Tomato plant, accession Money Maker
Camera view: horizontal (90 deg, fisheye); turntable rotation: 90 degrees
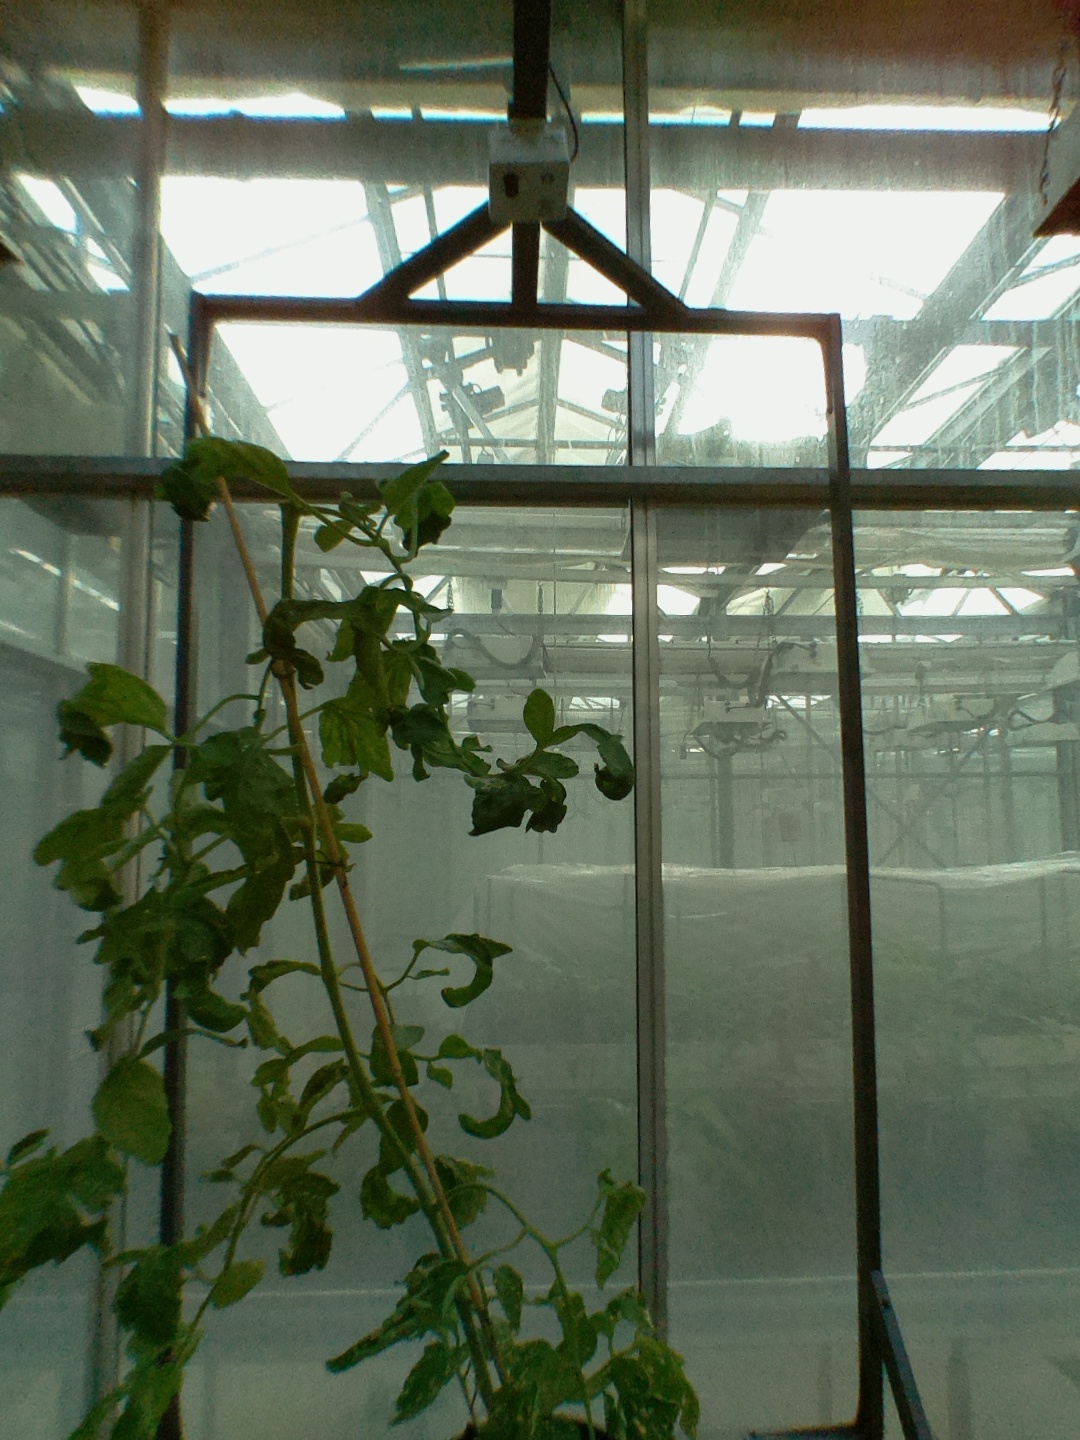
BBCH growth stage 52: 2 inflorescences visible